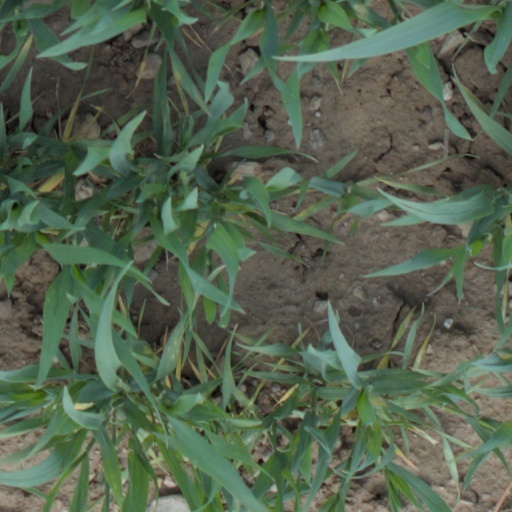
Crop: wheat